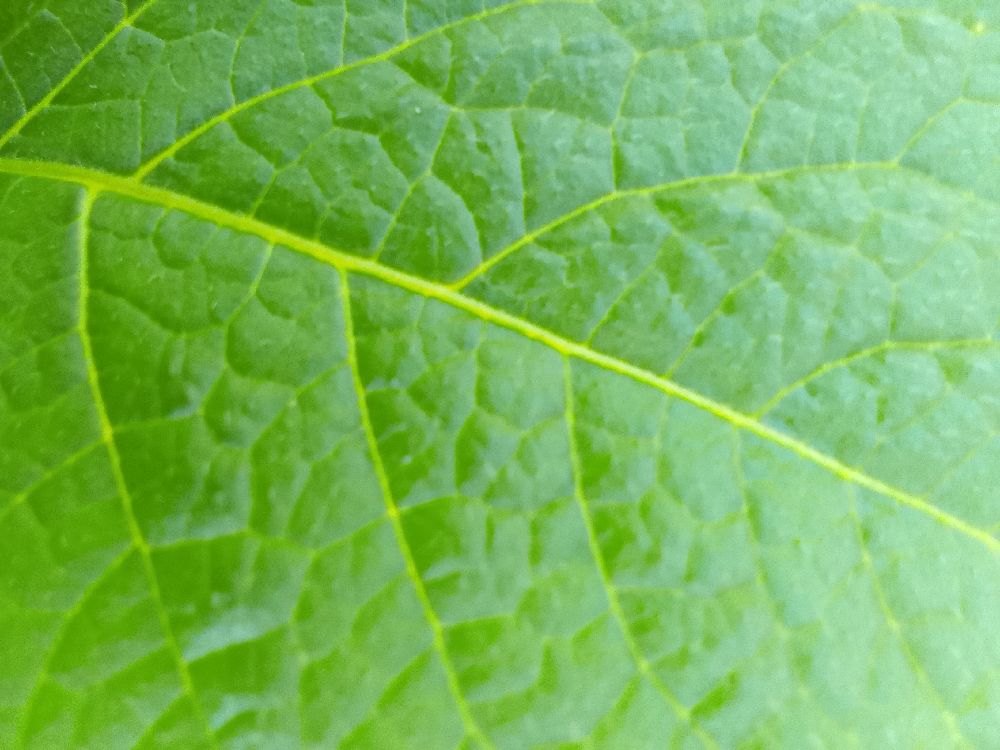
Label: Healthy